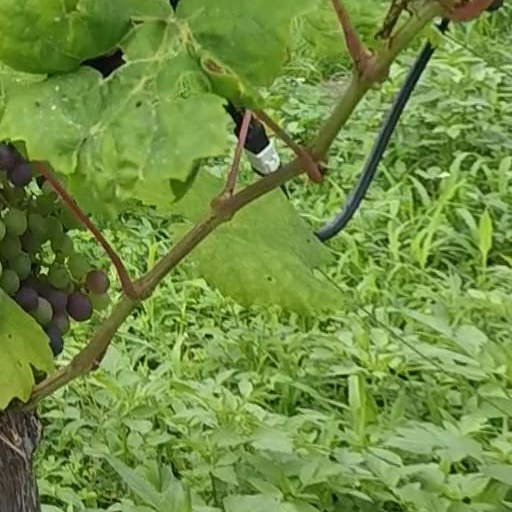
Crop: grape